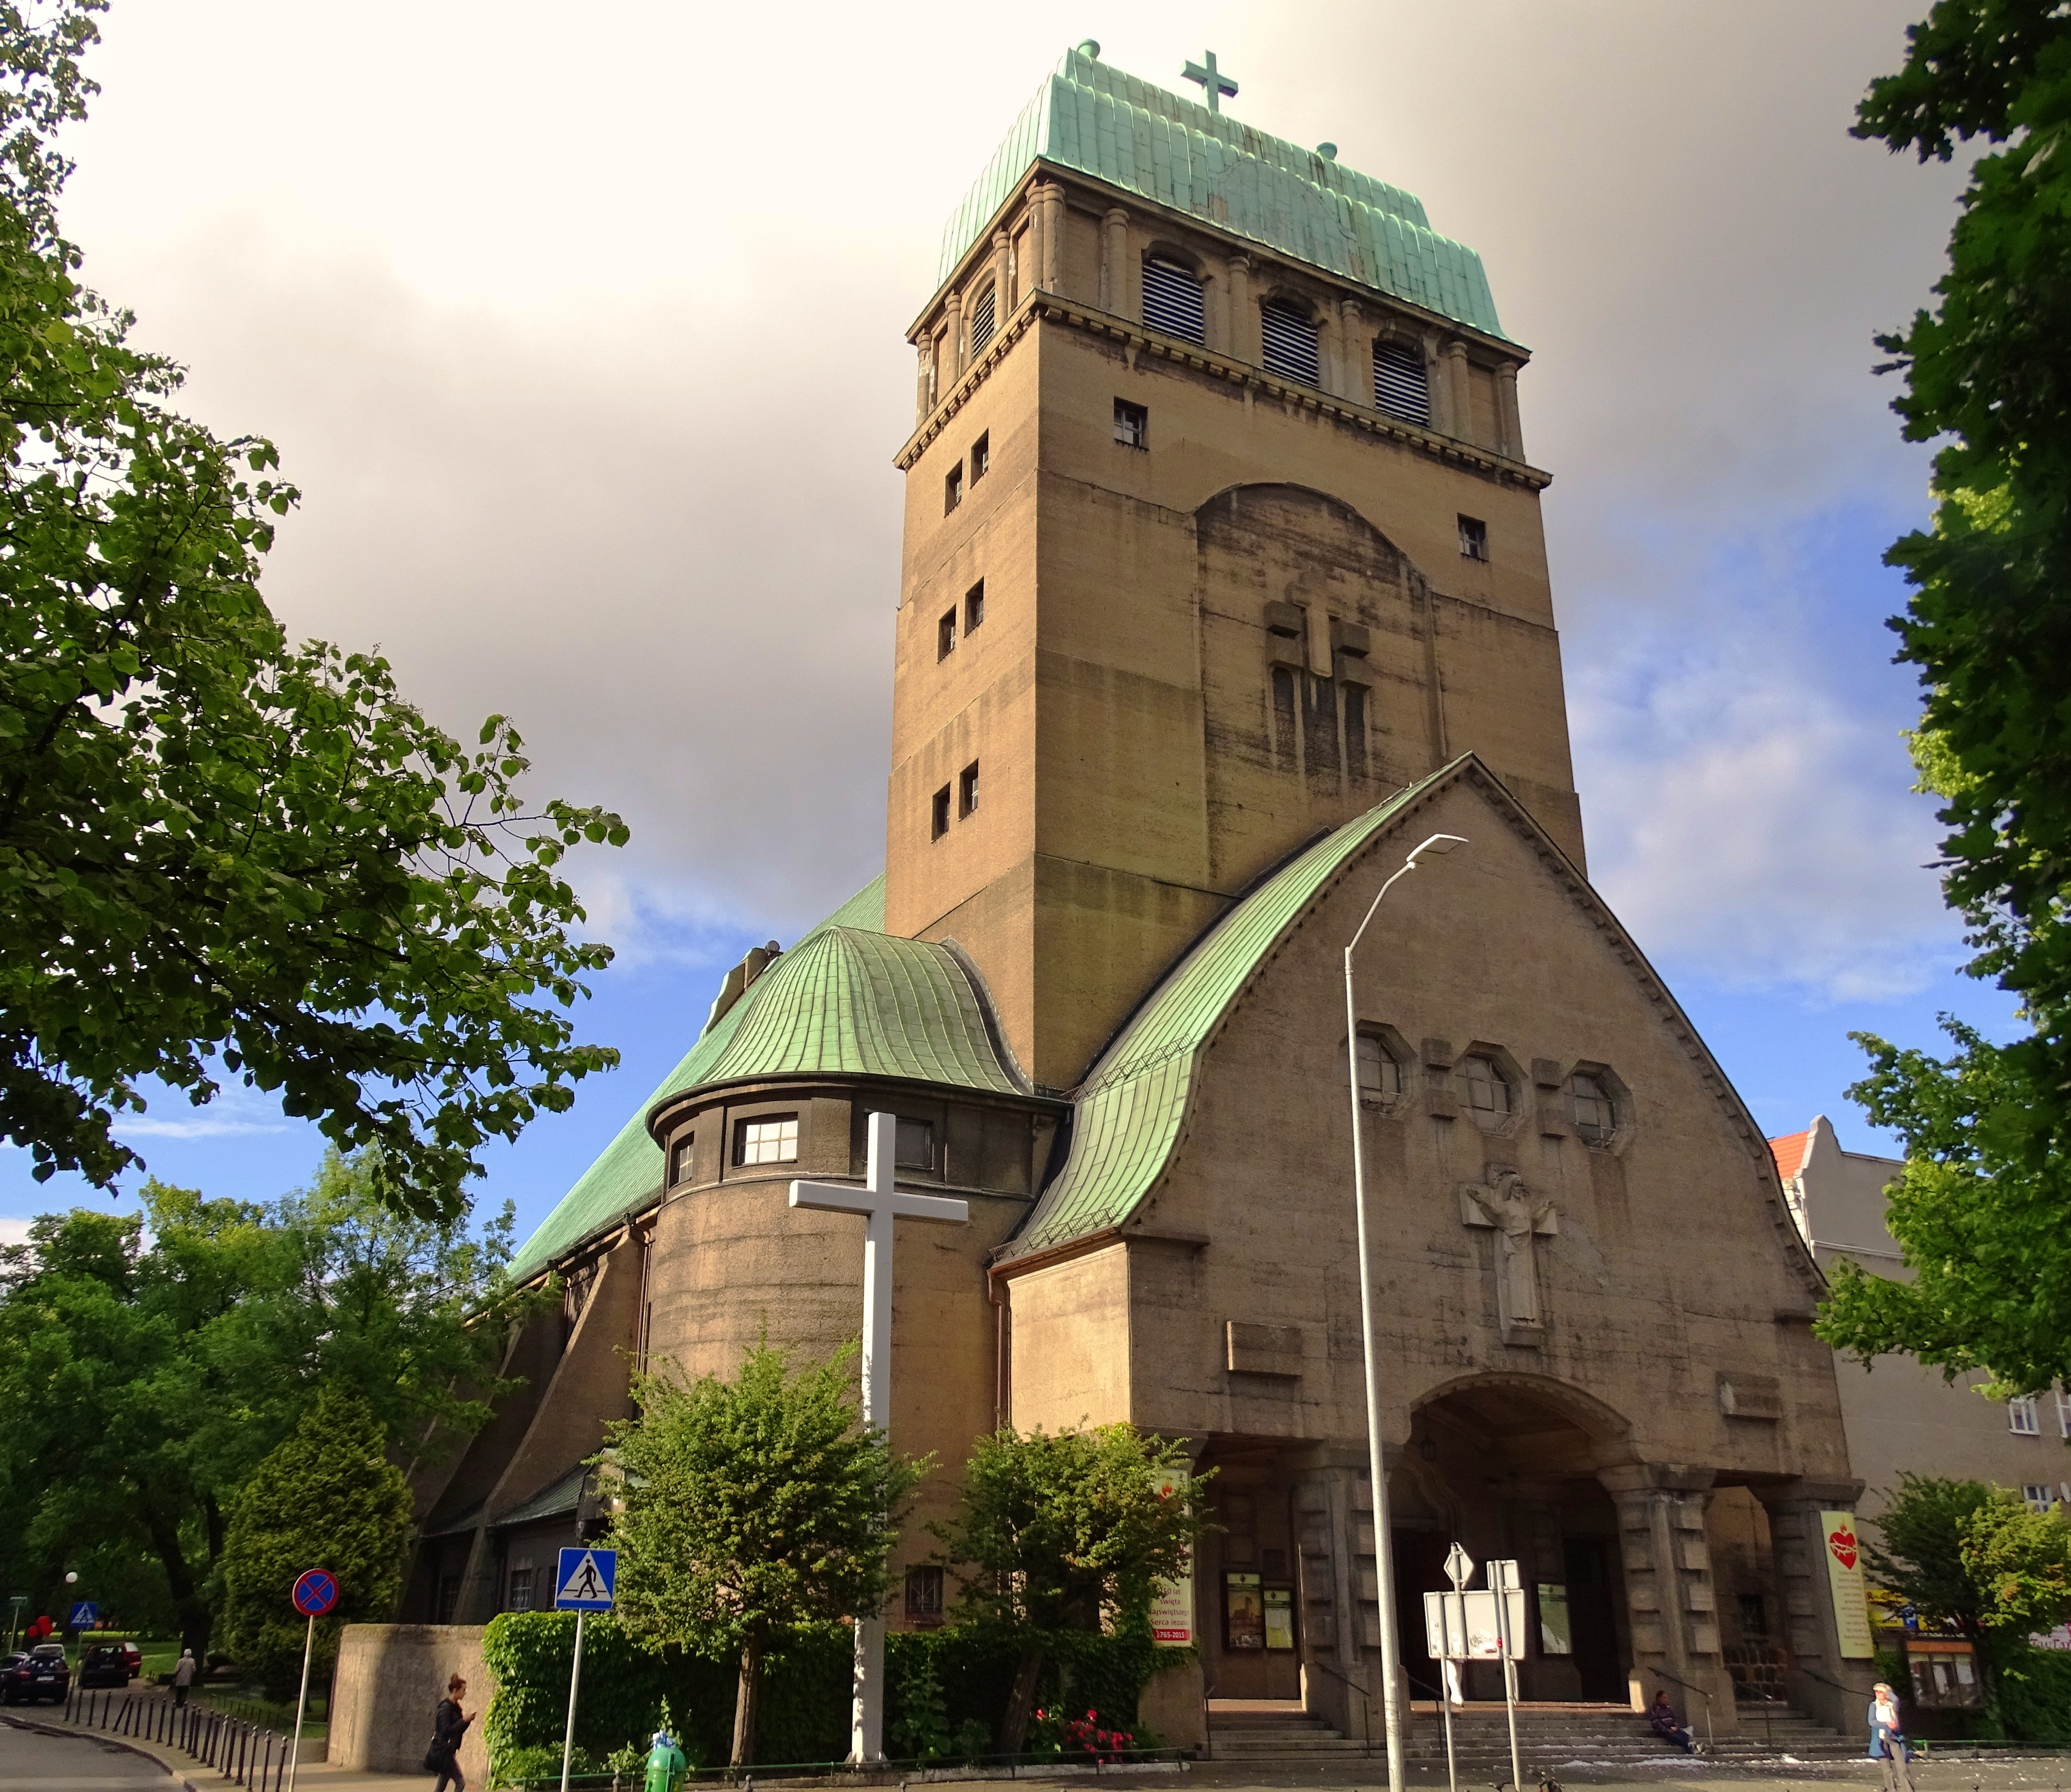
architecture, town, building, tower, landmark, church, chapel, place of worship, poland, estate, stettin, herz jesu kirche